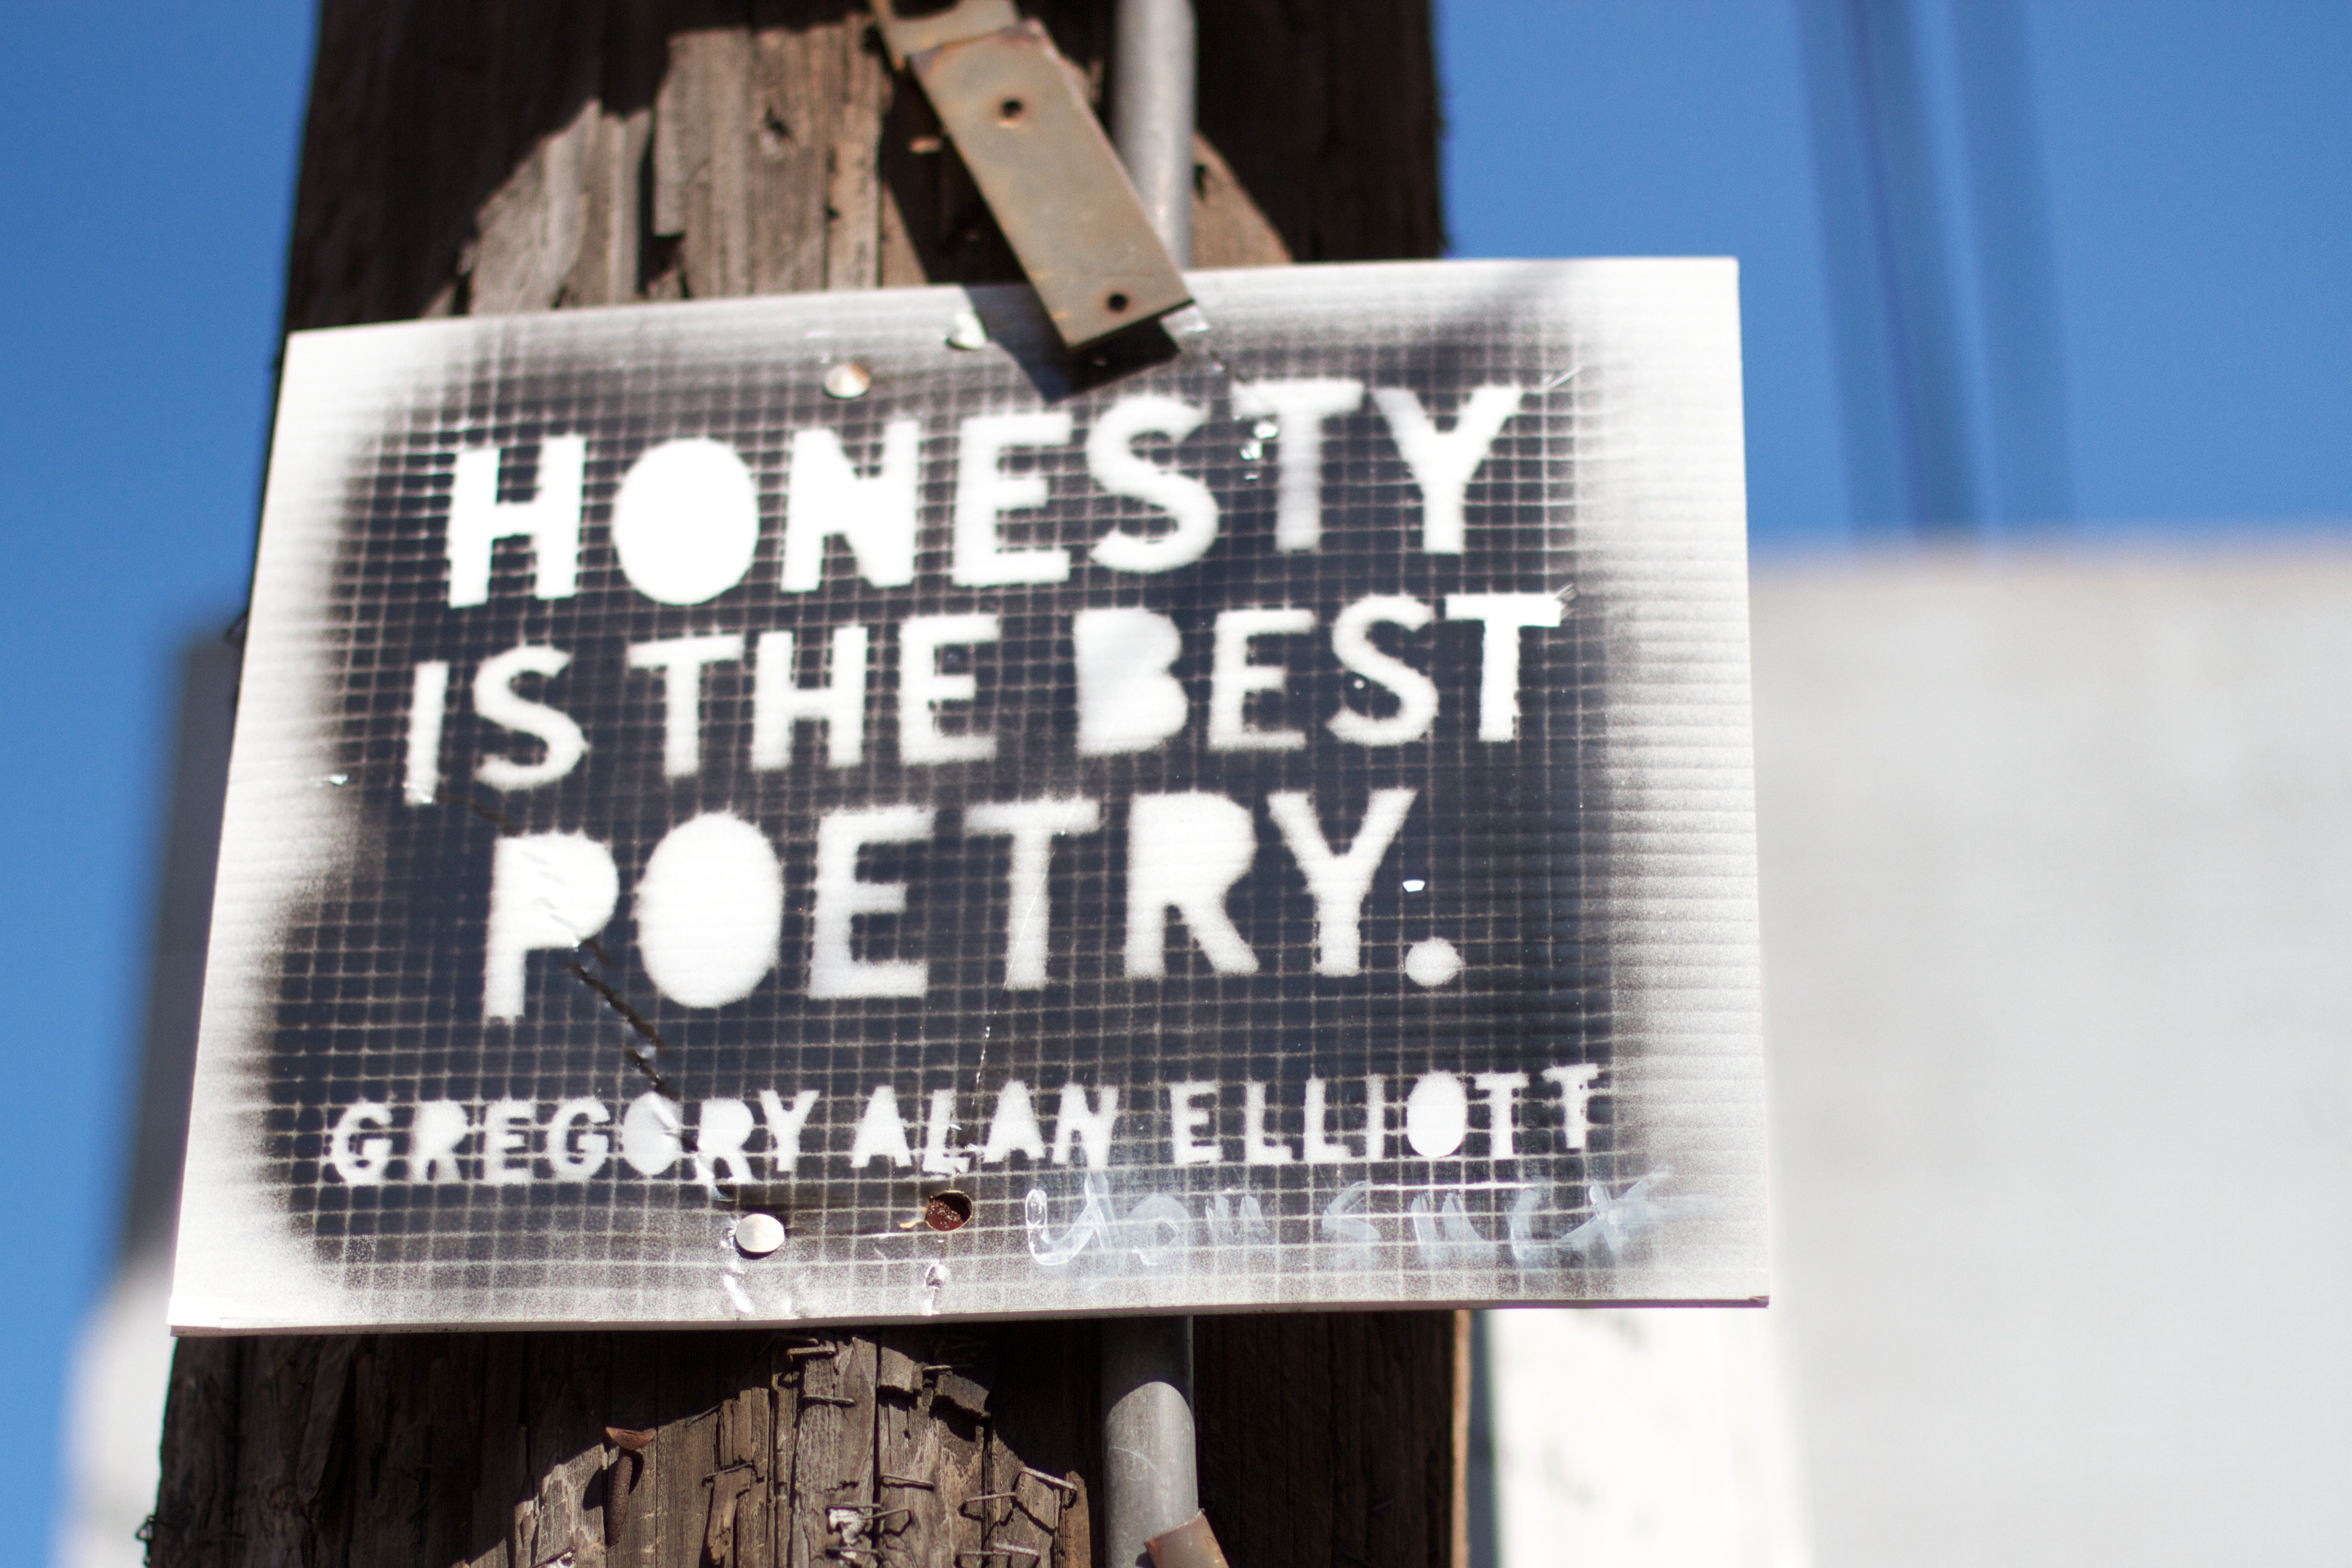
advertising, sign, brand, poster